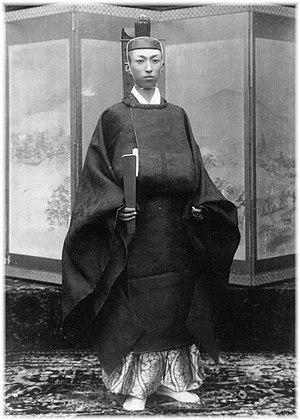
Yoshimaro Yamashina, né le 5 juillet 1900 – mort le 28 janvier 1989, est un ornithologue japonais, fondateur de l'Institut d'ornithologie de Yamashina.